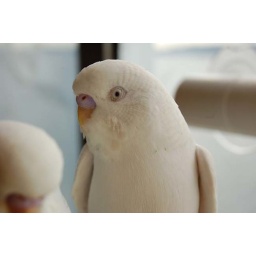
one of my three parakeets in the window of my cruise ship stateroom